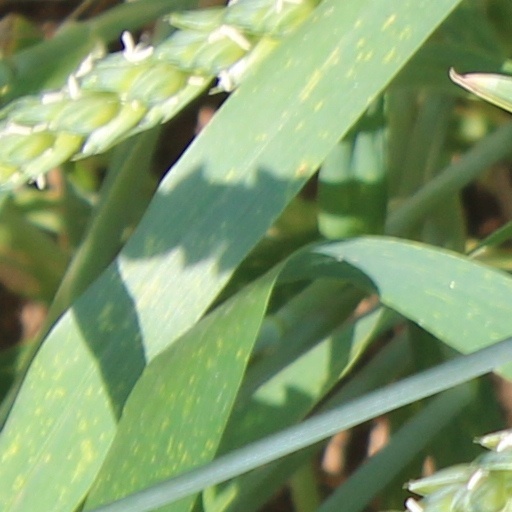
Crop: wheat